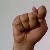
The image shows a hand gesture representing the letter 'T' in Indian Sign Language.